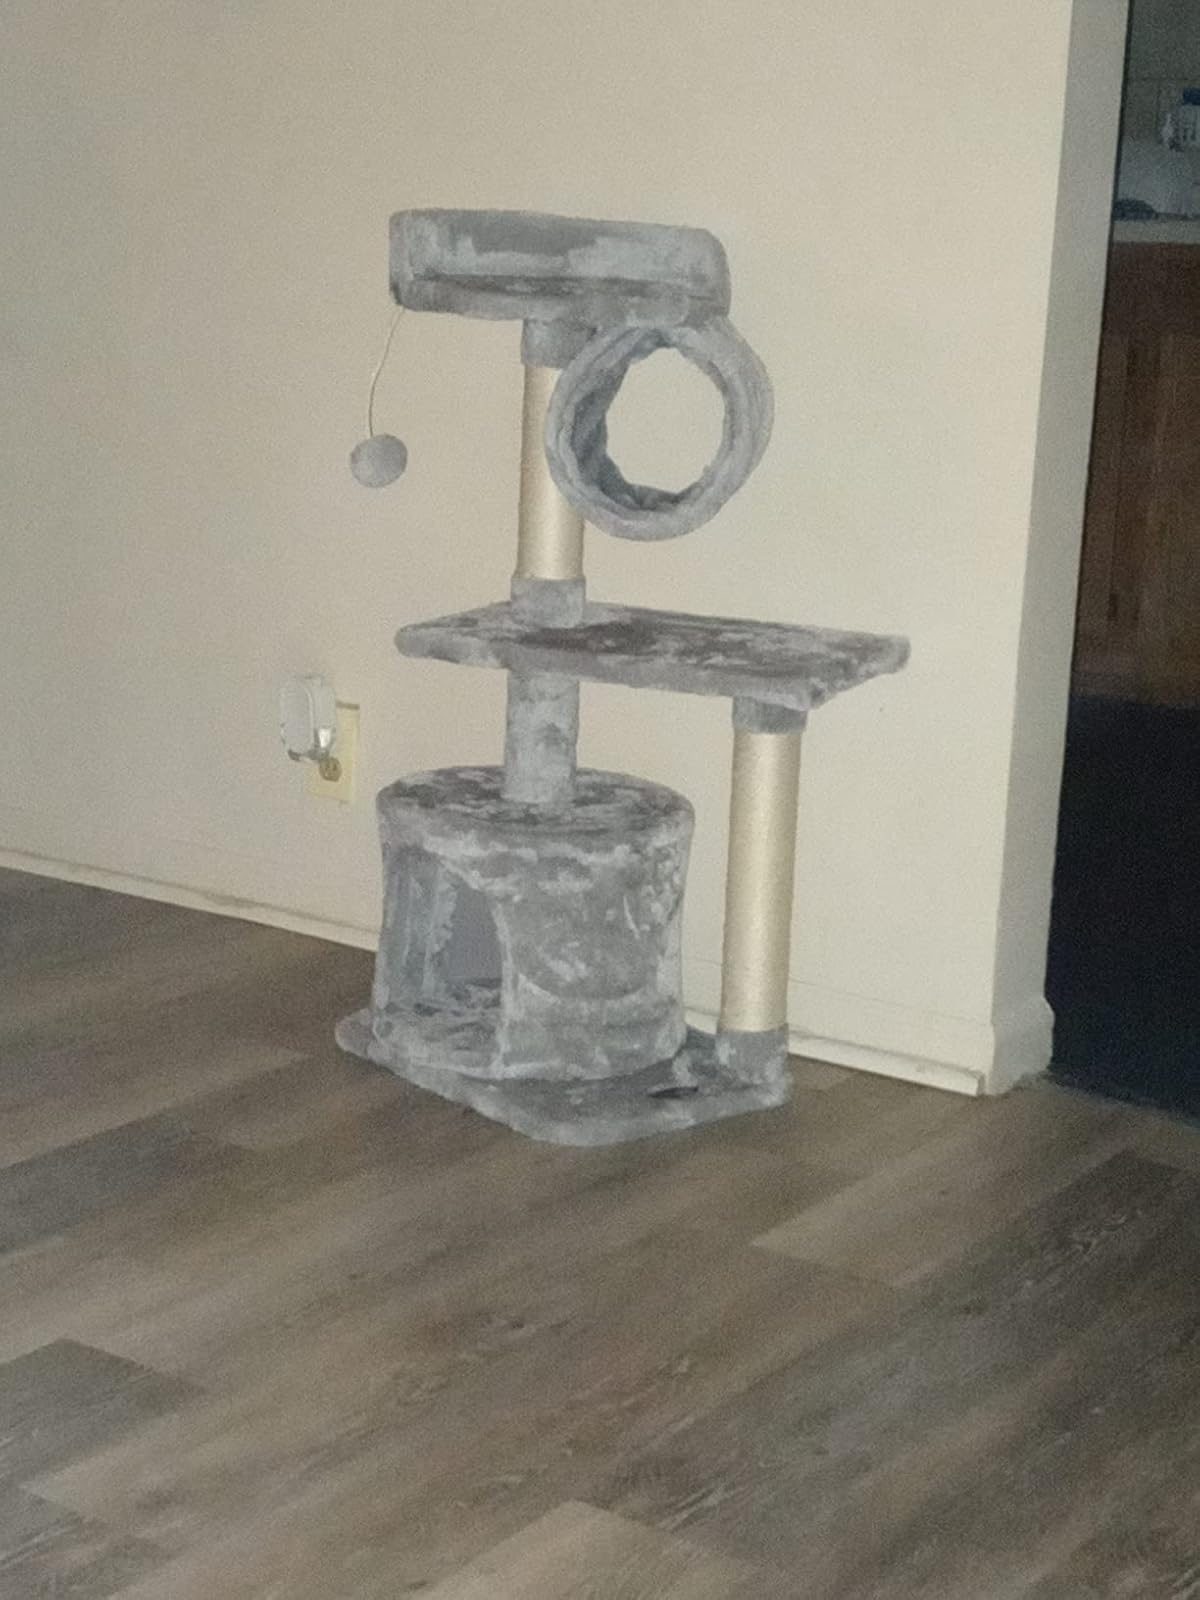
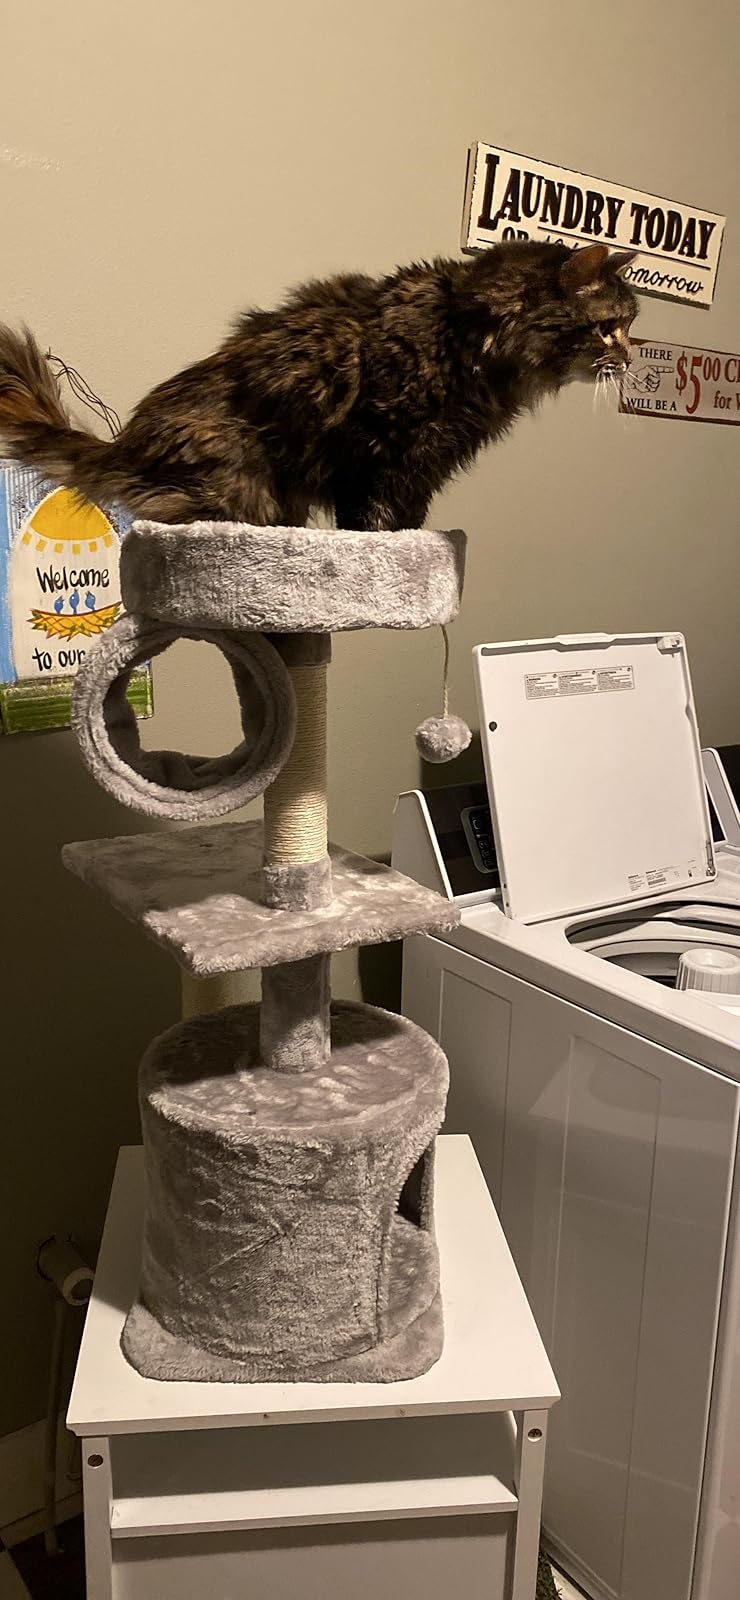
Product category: items_cat tree
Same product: yes